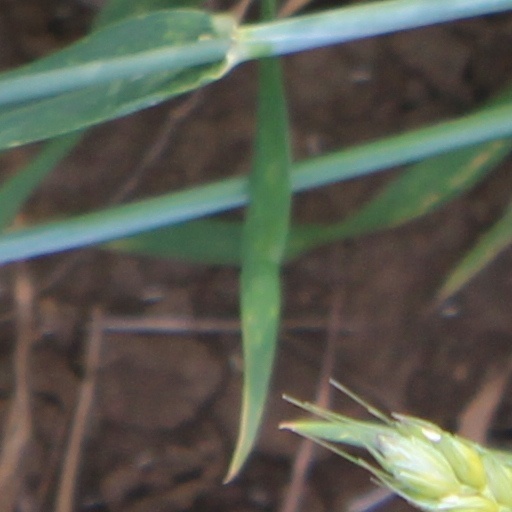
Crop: wheat